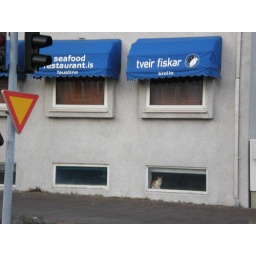
There's a cat in the fish market